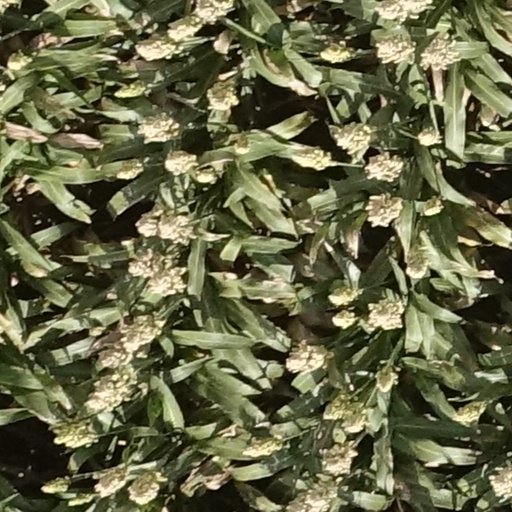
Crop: sorghum